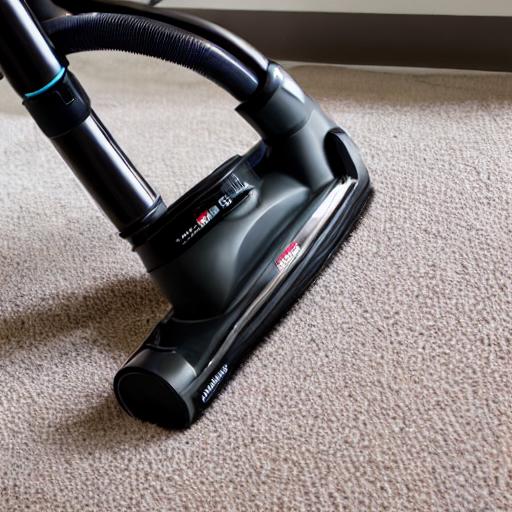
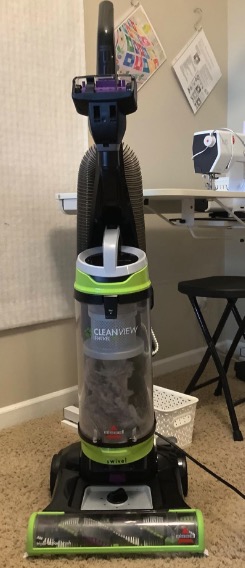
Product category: items_vacuum
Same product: no